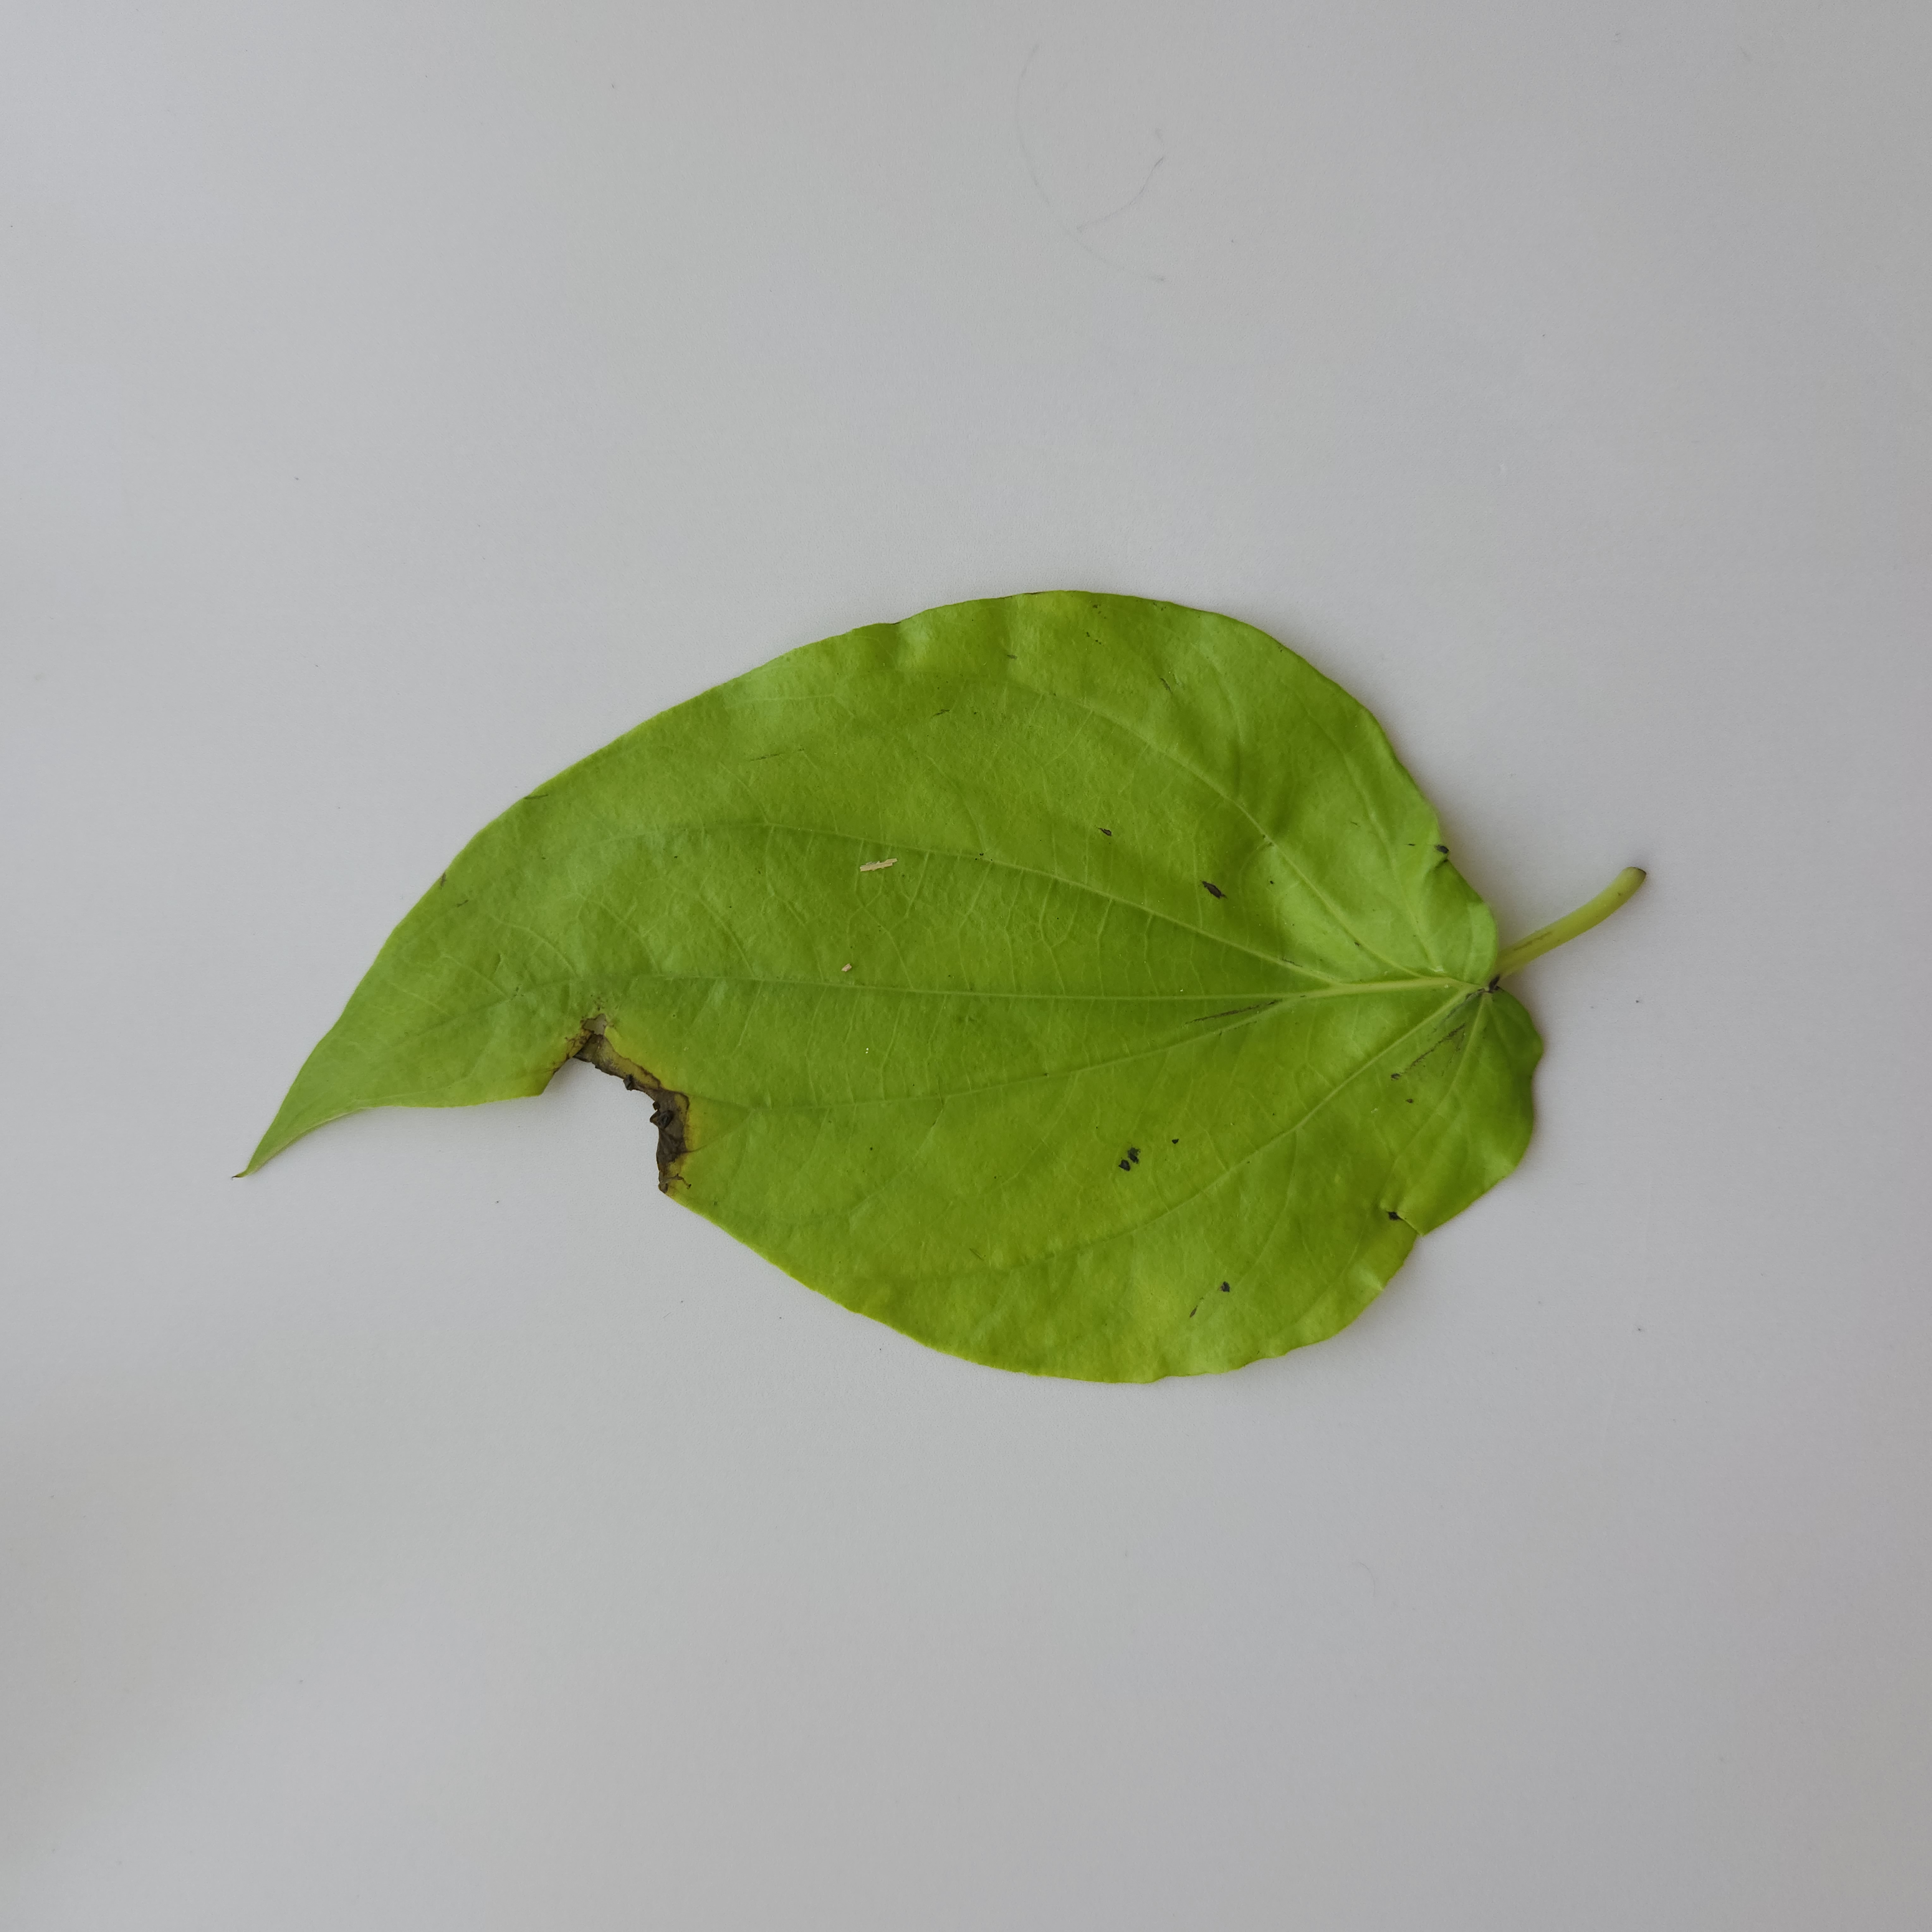
Label: Diseased